Kim Darroch

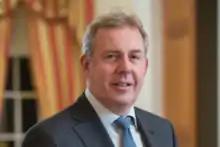
Darroch in 2016

Nigel Kim Darroch, Baron Darroch of Kew, (born 30 April 1954) is a former British diplomat. He served as the British Ambassador to the United States between January 2016 and December 2019, and previously as National Security Adviser and UK Permanent Representative to the European Union.